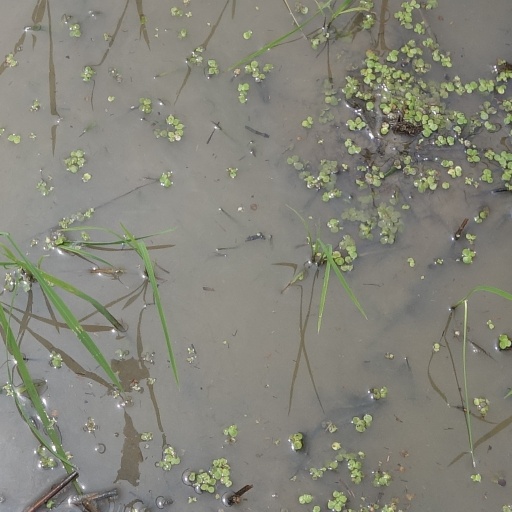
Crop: rice